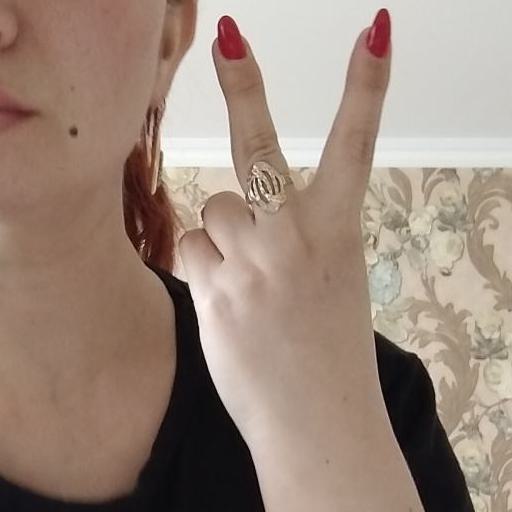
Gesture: peace_inverted